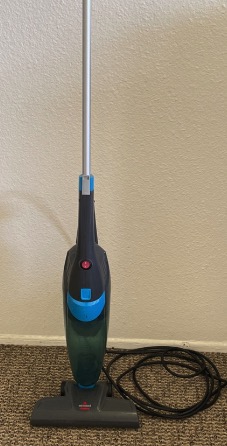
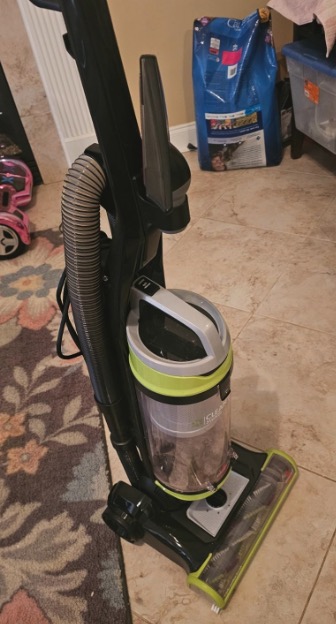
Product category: items_vacuum
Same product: no